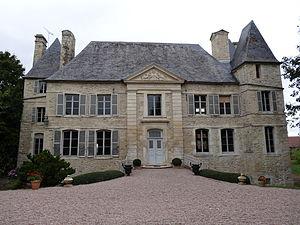
Château d'Olendon (Inscrit) Façade sud-est du château d'Olendon (Calvados, France) modifiée en 1715 This building is indexed in the Base Mérimée, a database of architectural heritage maintained by the French Ministry of Culture,
Le château d'Olendon est un édifice situé sur le territoire de la commune d'Olendon dans le département français du Calvados.
Cette liste regroupe une partie des monuments historiques du Calvados.
Cette liste regroupe une partie des monuments historiques du Calvados.